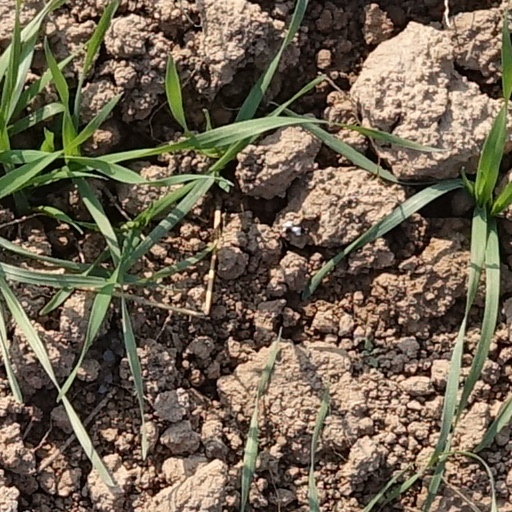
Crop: wheat